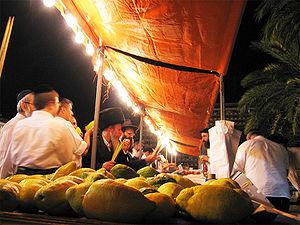
Les quatre espèces désignent quatre végétaux mentionnés dans la Torah comme l’une des prescriptions majeures et caractéristiques de la fête biblique de Souccot. Elles doivent, selon la tradition juive rabbinique, être rassemblées en faisceau, portées et balancées lors de la récitation du Hallel et des hoshaanot au cours des sept jours de la fête.
L’etrog est le nom hébreu du cédrat, fruit utilisé par les Juifs lors de la fête de Soukkot. Il constitue, avec le loulav, l’hadass et la aravah, le bouquet des « quatre espèces ».